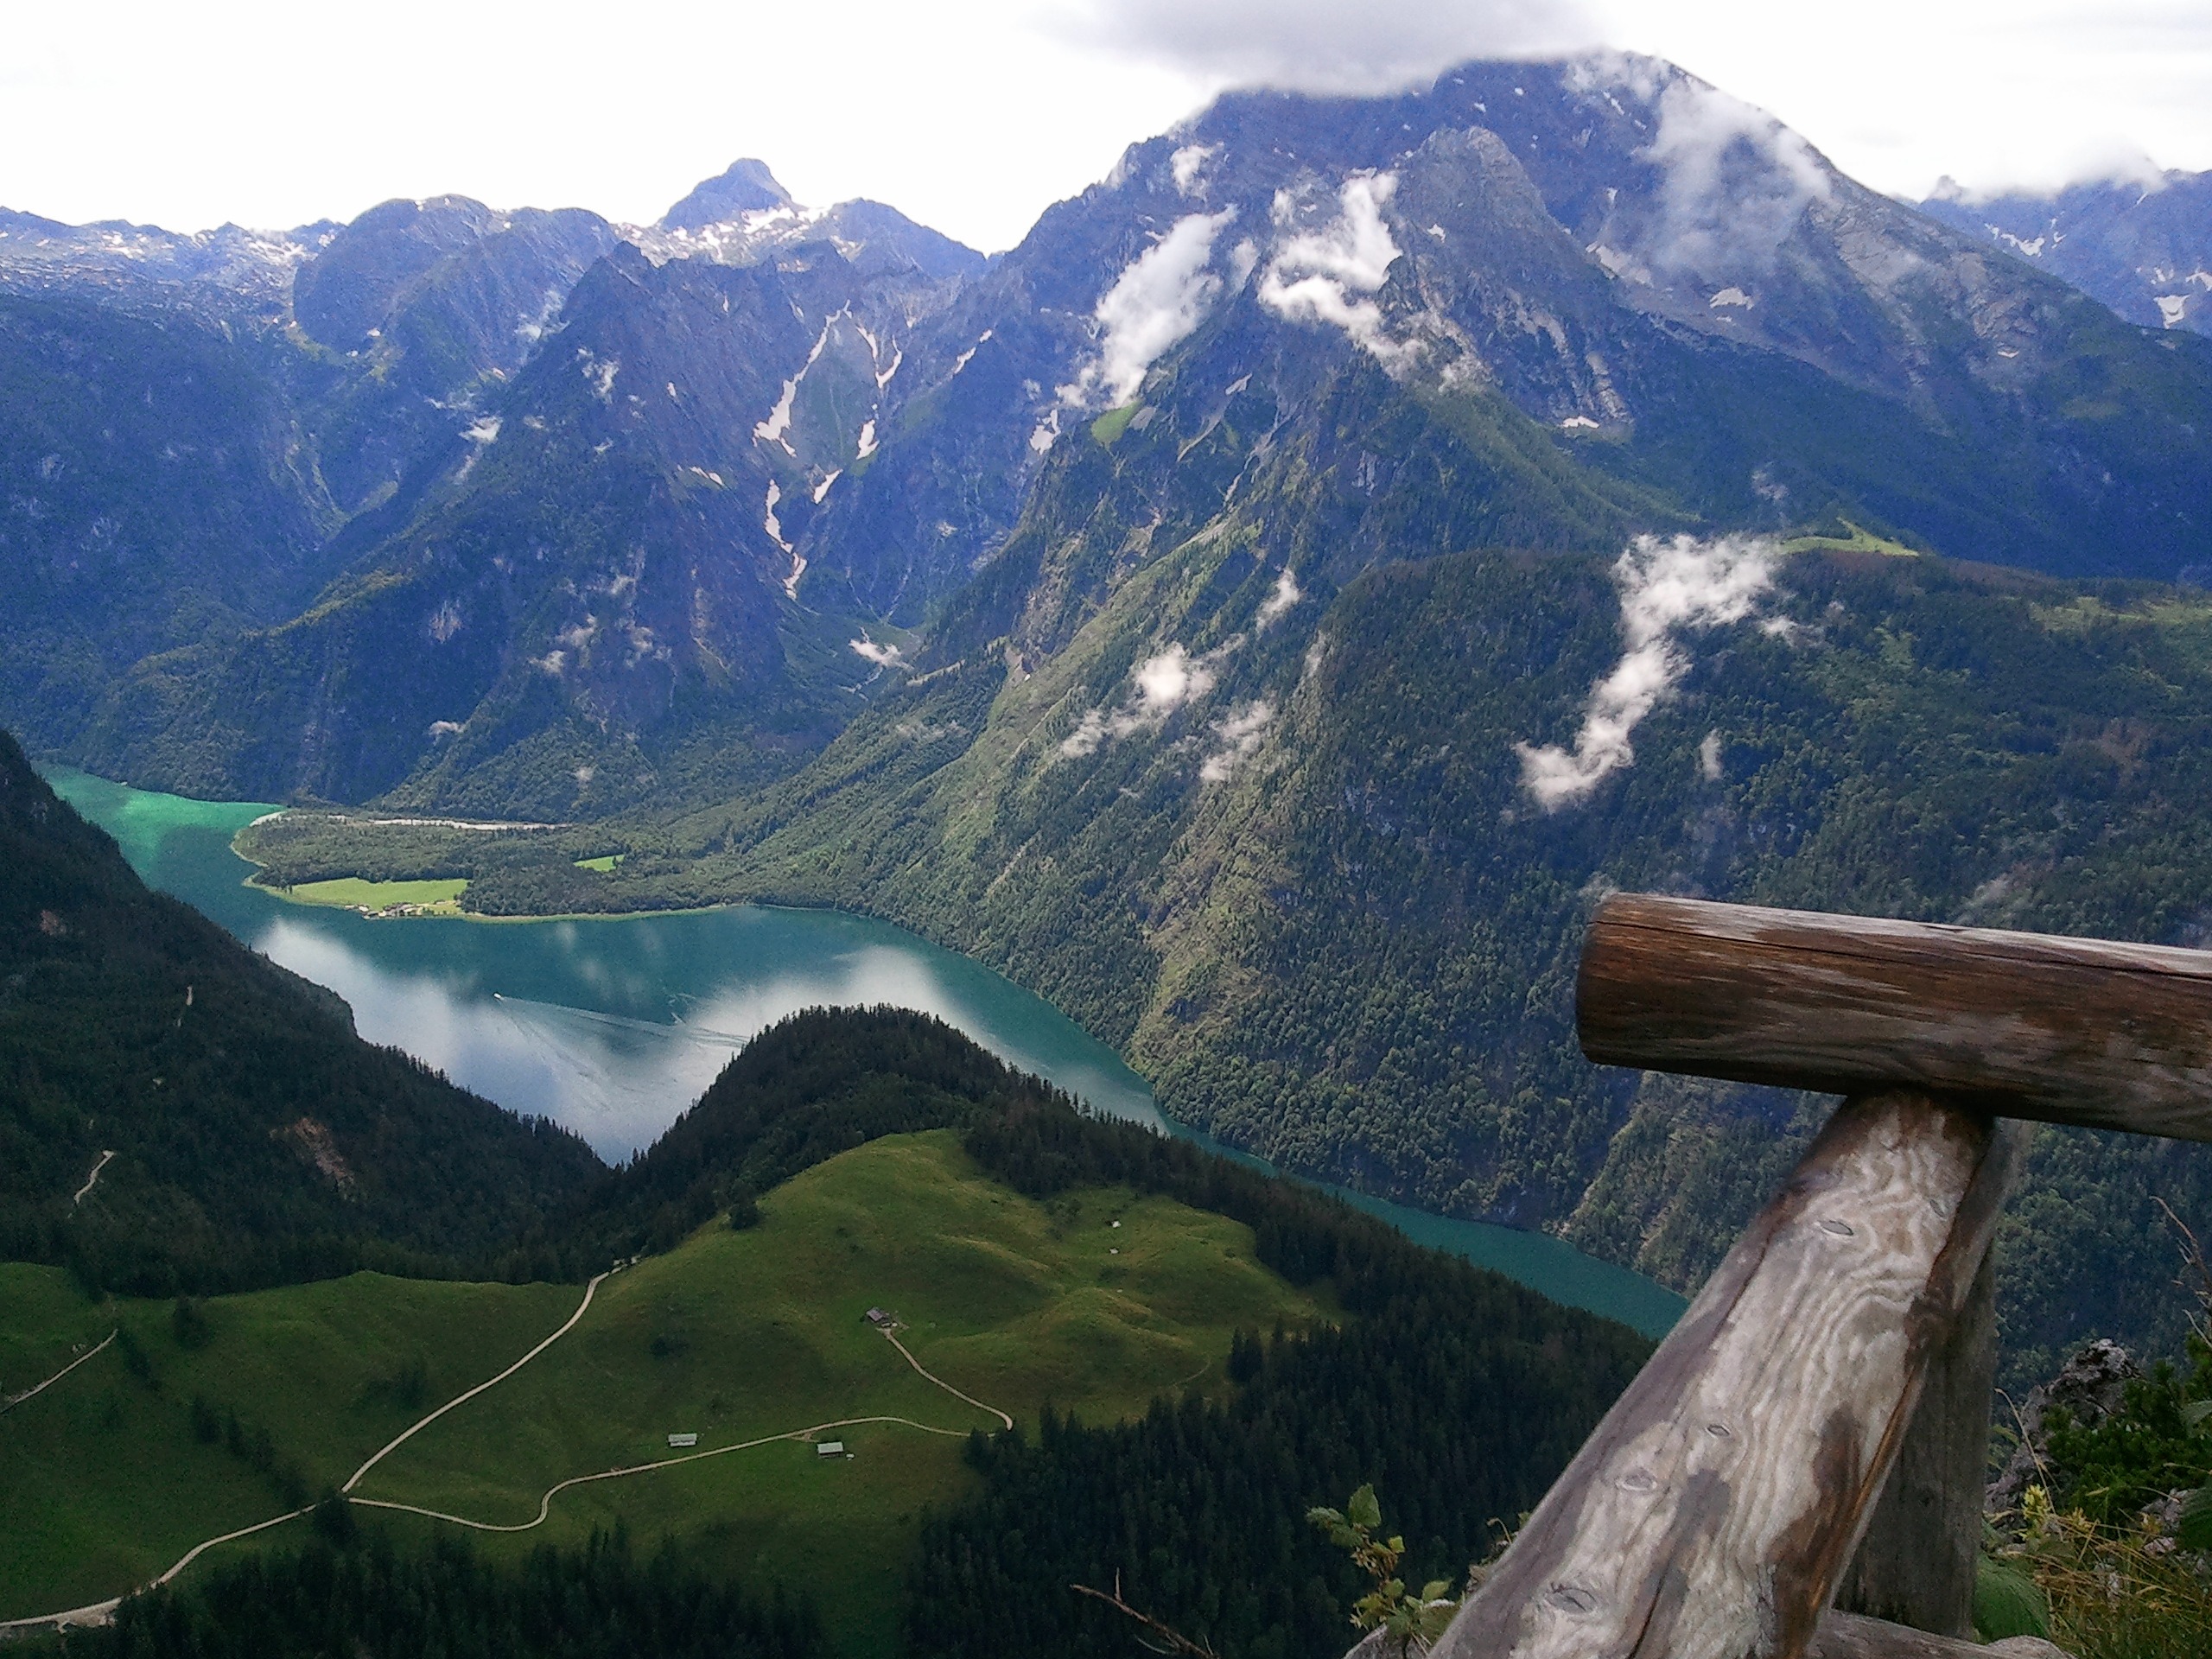
landscape, nature, wilderness, mountain, sky, hill, lake, adventure, valley, mountain range, fjord, national park, ridge, clouds, mountains, alps, plateau, germany, bavaria, fell, natural spectacle, landform, mountain pass, alpenblick, geographical feature, mountainous landforms